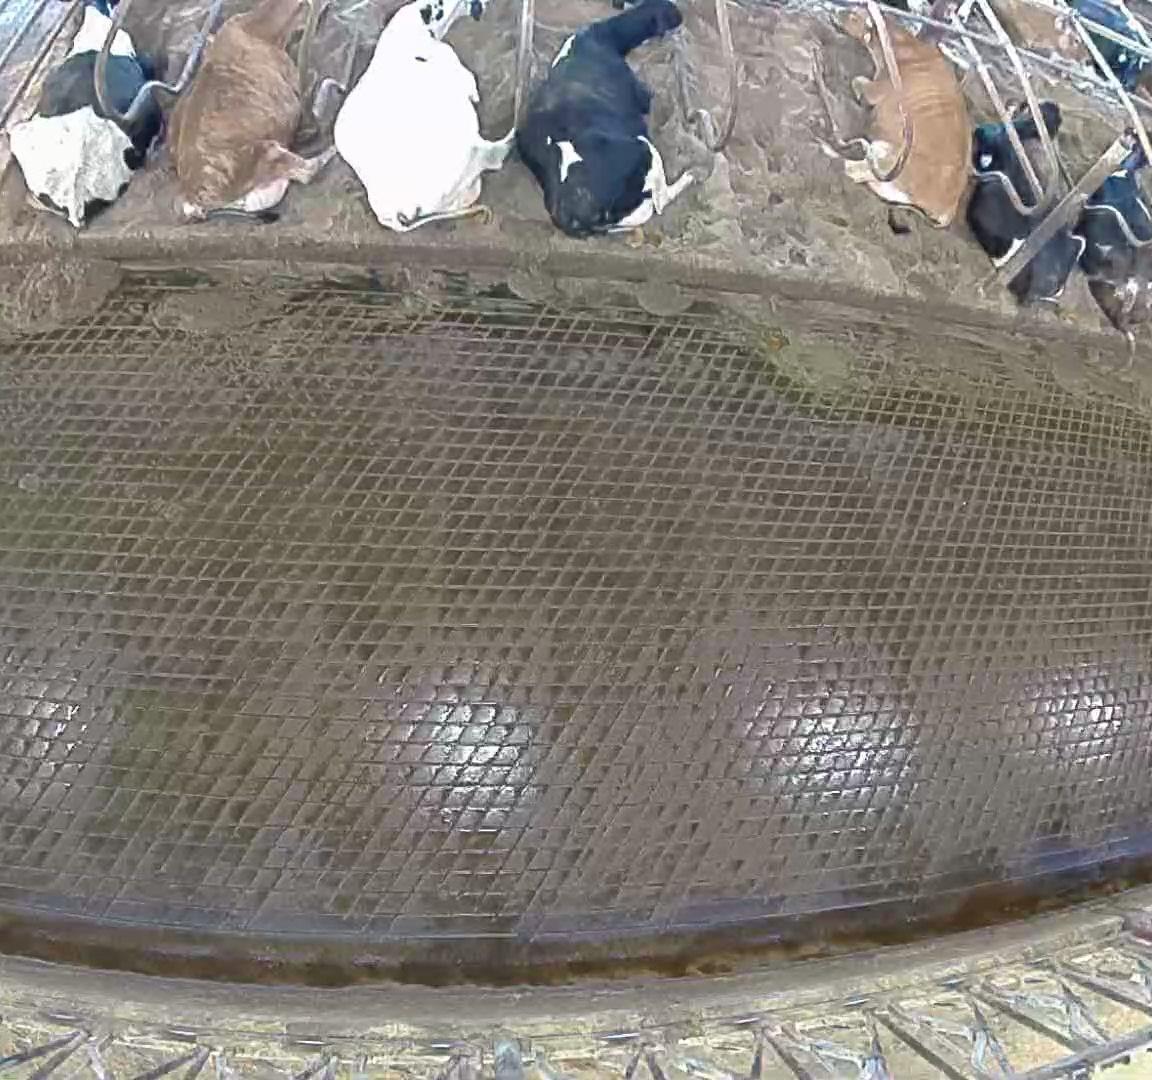
Number of cows: 7